Murukku
Also known as:
bn - Bangla: ঝুরিভাজা
fr - French: Murukku
jv - Javanese: Murukku
lt - Lithuanian: Murukku
ml - Malayalam: മുറുക്ക്
ms - Malay: Muruku
pa - Punjabi: ਮੁਰੁੱਕੂ
pl - Polish: Murukku
ta - Tamil: முறுக்கு
uk - Ukrainian: Мурукку
Category: snack, fritter (snack)
Cuisine: Indian
Associated cuisines: Indian, Sri Lankan, Fijian
Area: Tamil Nadu, Karnataka, Kerala, Andhra Pradesh, Jaffna, Batticaloa
Countries: India, Sri Lanka, Fiji
Region: Southern Asia Melanesia

This is a savoury, crunchy snack typically made from rice and black gram flour. The flours are mixed with water, salt, chili powder, asafoetida and either sesame seeds or cumin seeds. The mix is kneaded into a dough, which is shaped into spiral or coil shapes either by hand or extruded using a mould. The spirals are then deep-fried in vegetable oil.

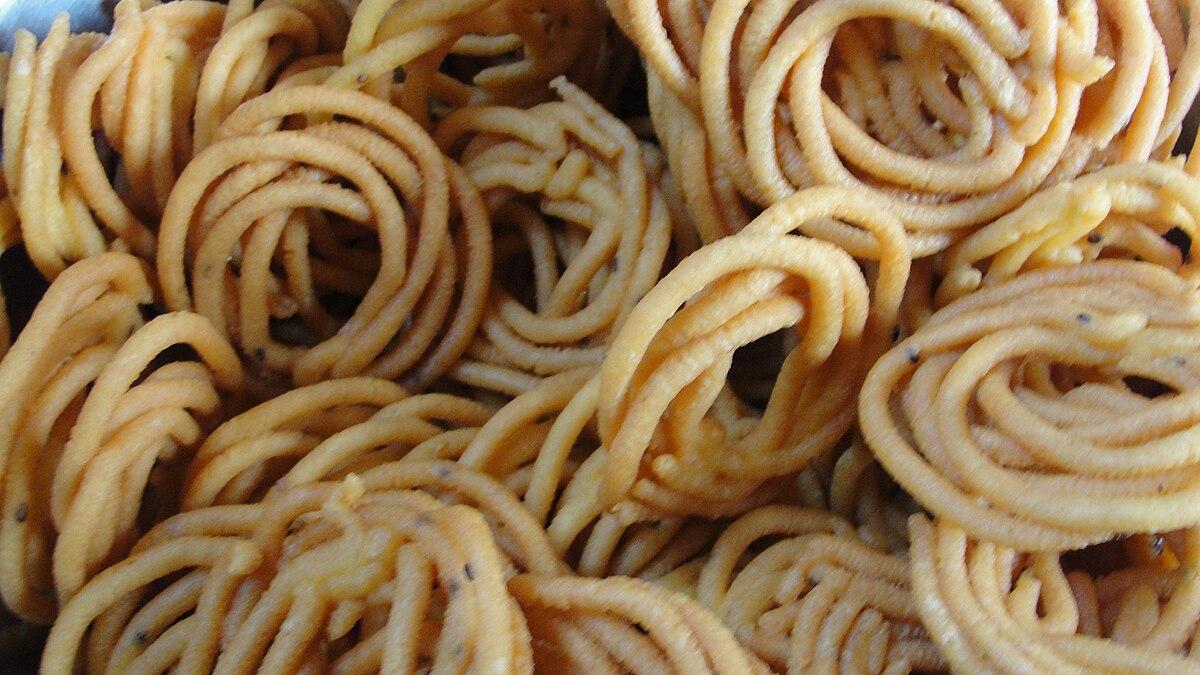